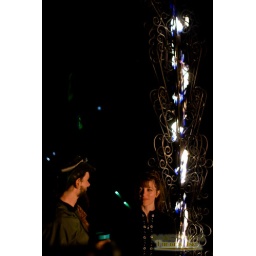
Fire column in white